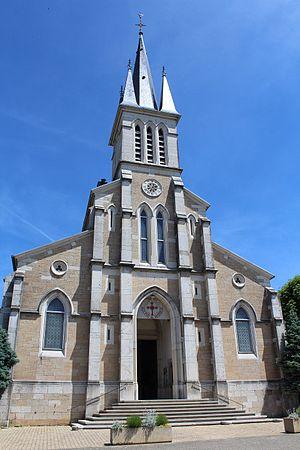
Église Saint-Martin de Marboz.
Marboz est une commune française située dans le département de l'Ain en région Auvergne-Rhône-Alpes.